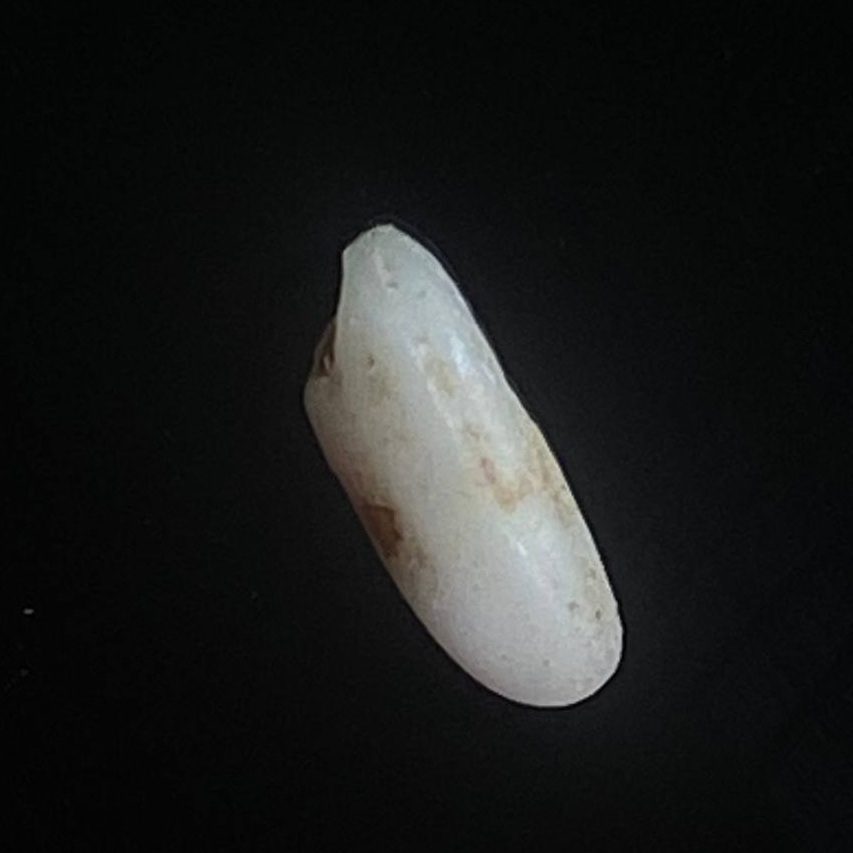
Rice variety: Lal_Binni